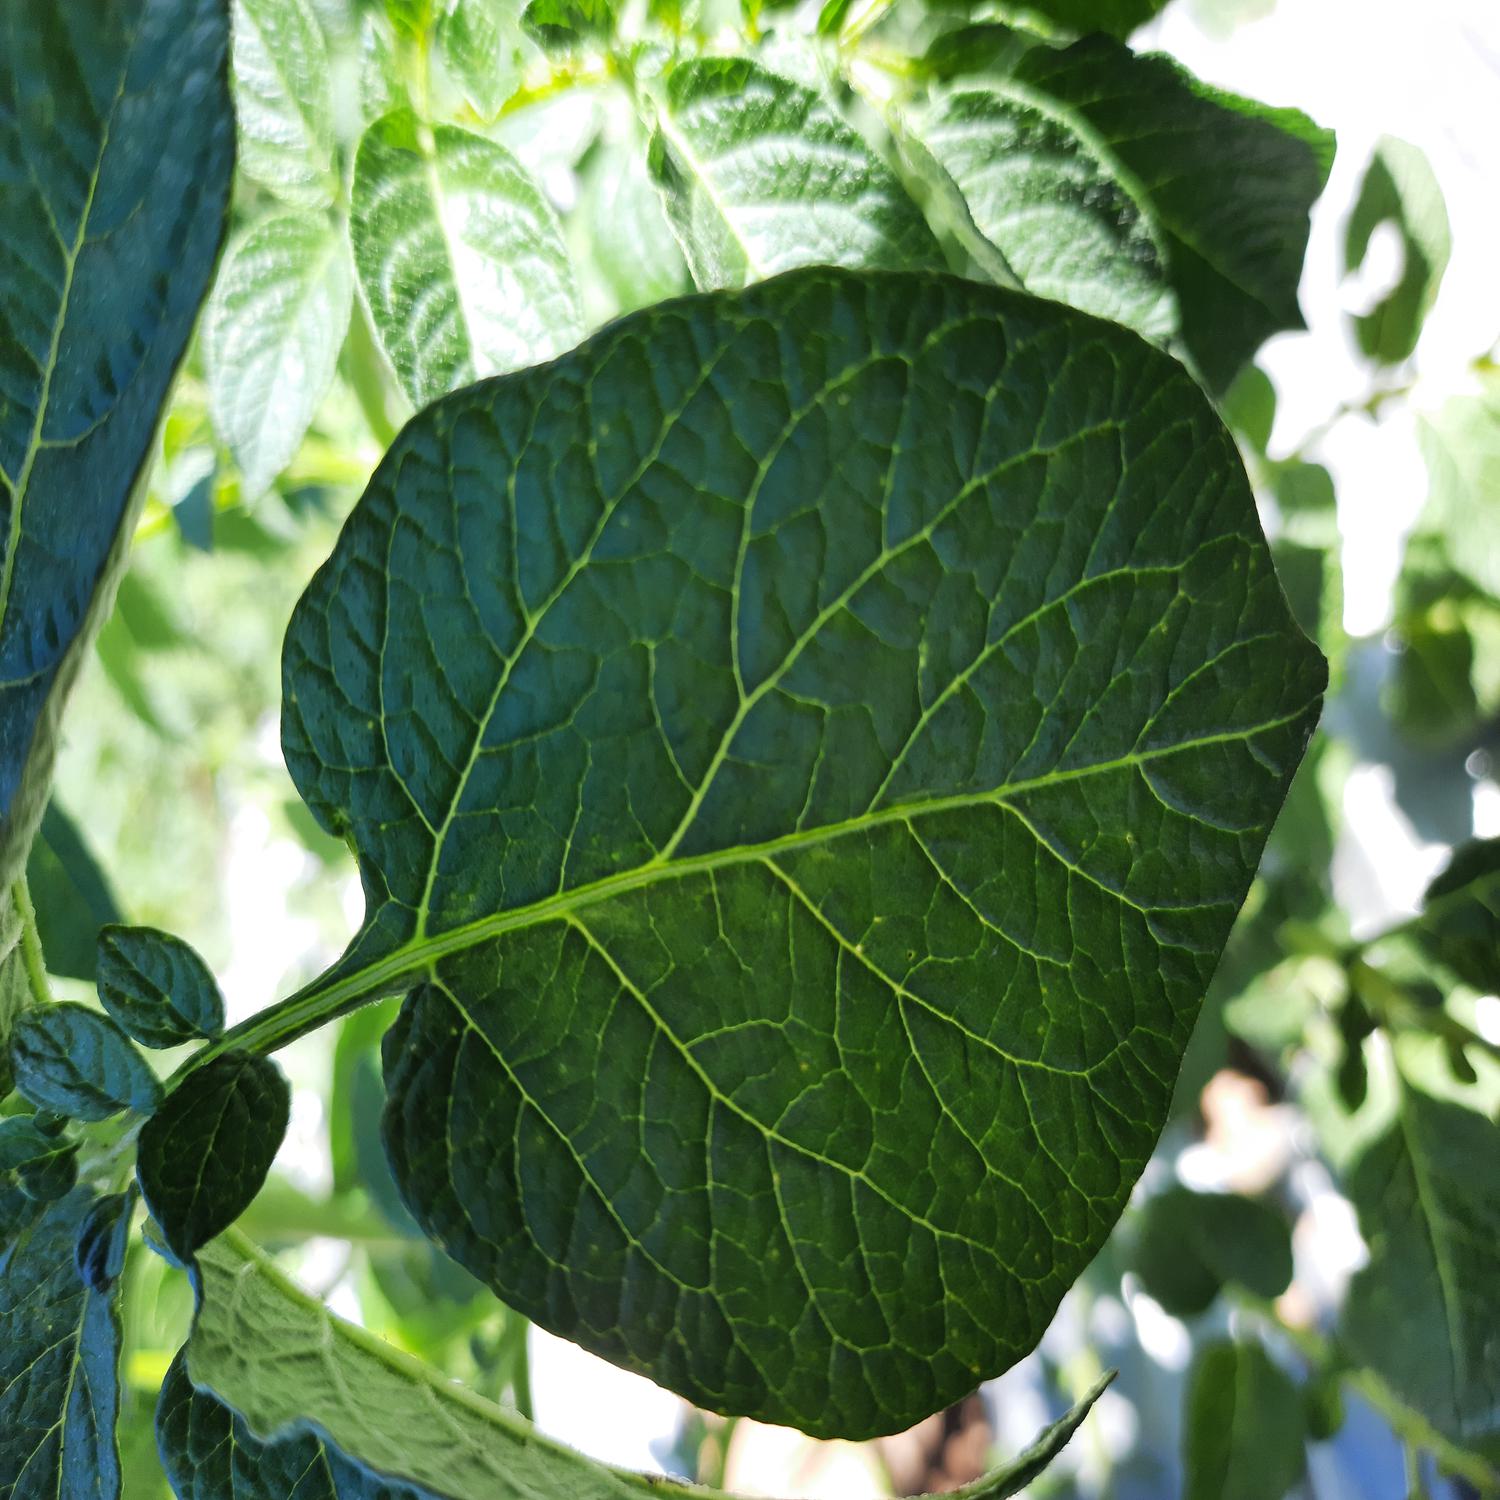
Label: Healthy